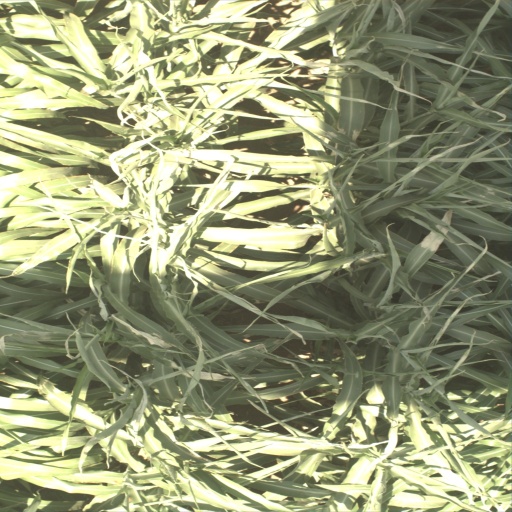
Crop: sorghum